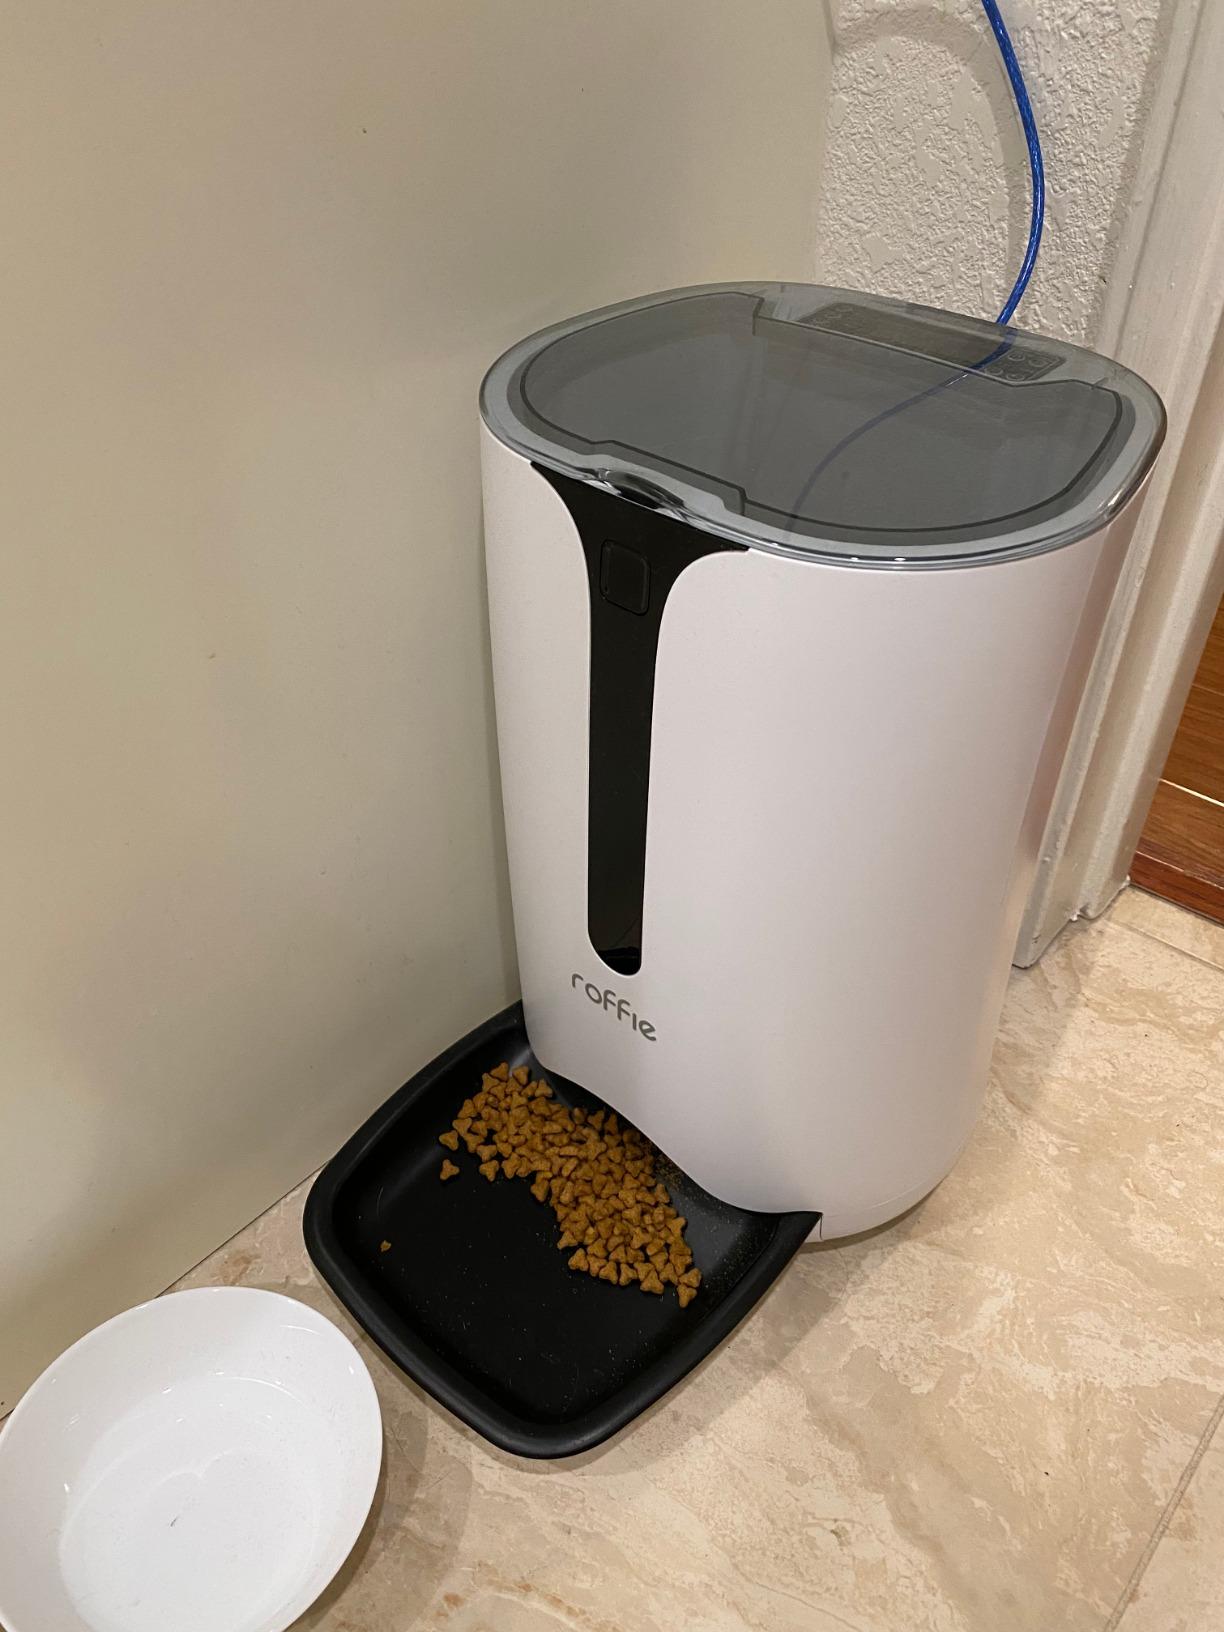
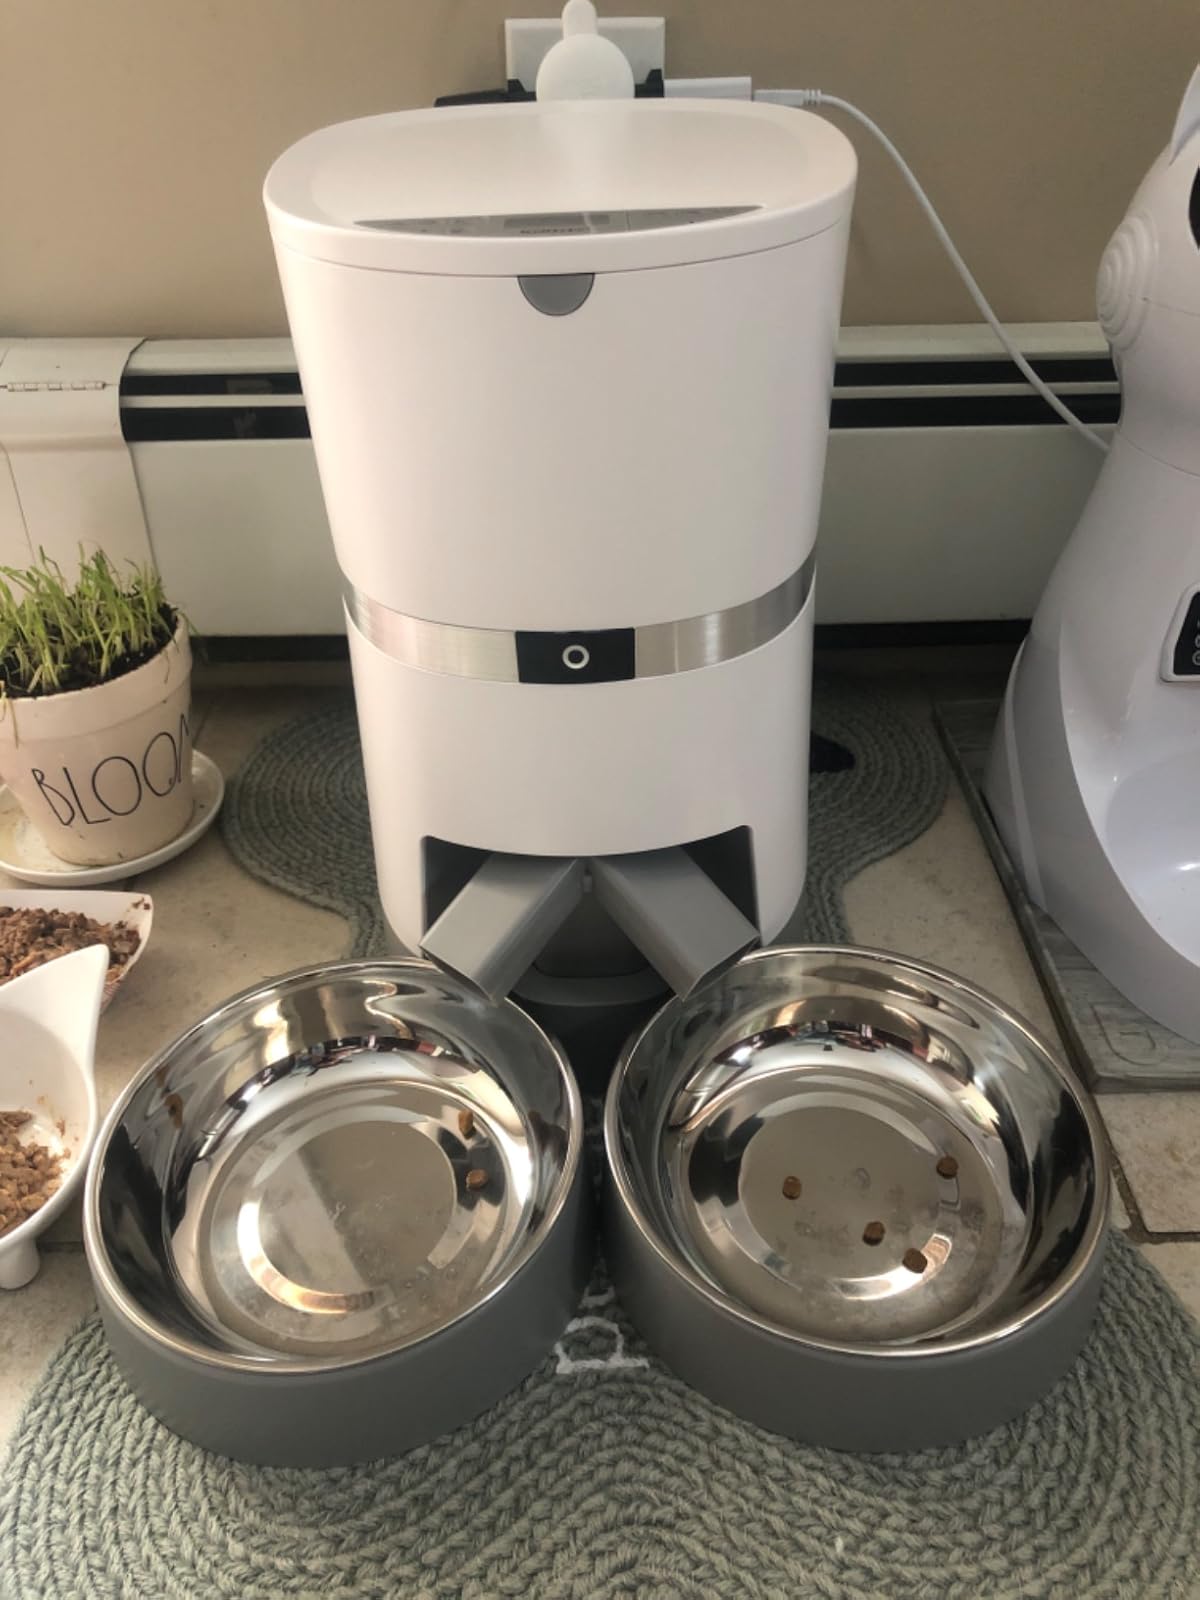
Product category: items_feeder
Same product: no